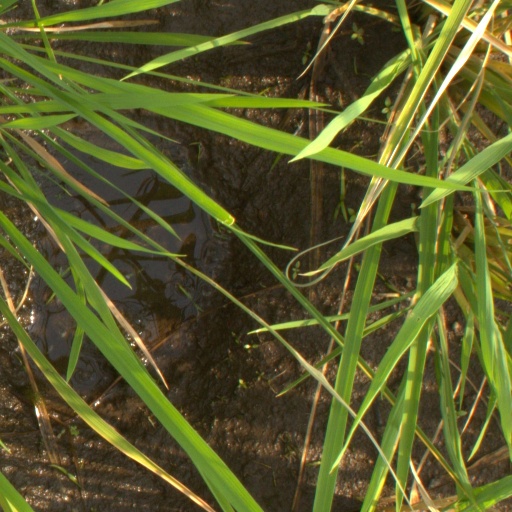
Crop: rice